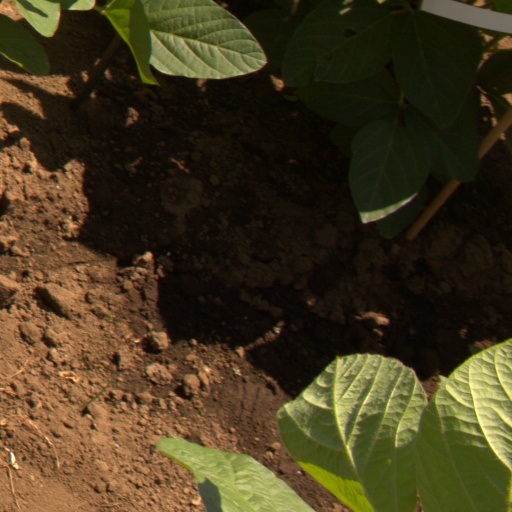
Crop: soybean